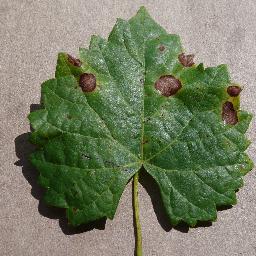
Label: Grape___Black_rot